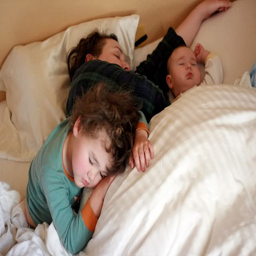
A woman and some kids on a bed.
A baby and young child cuddling with woman in a bed
a close up of three people laying in a bed sleeping
A little girl and small child sleeping with a woman.
Everybody likes to get in bed with mom.